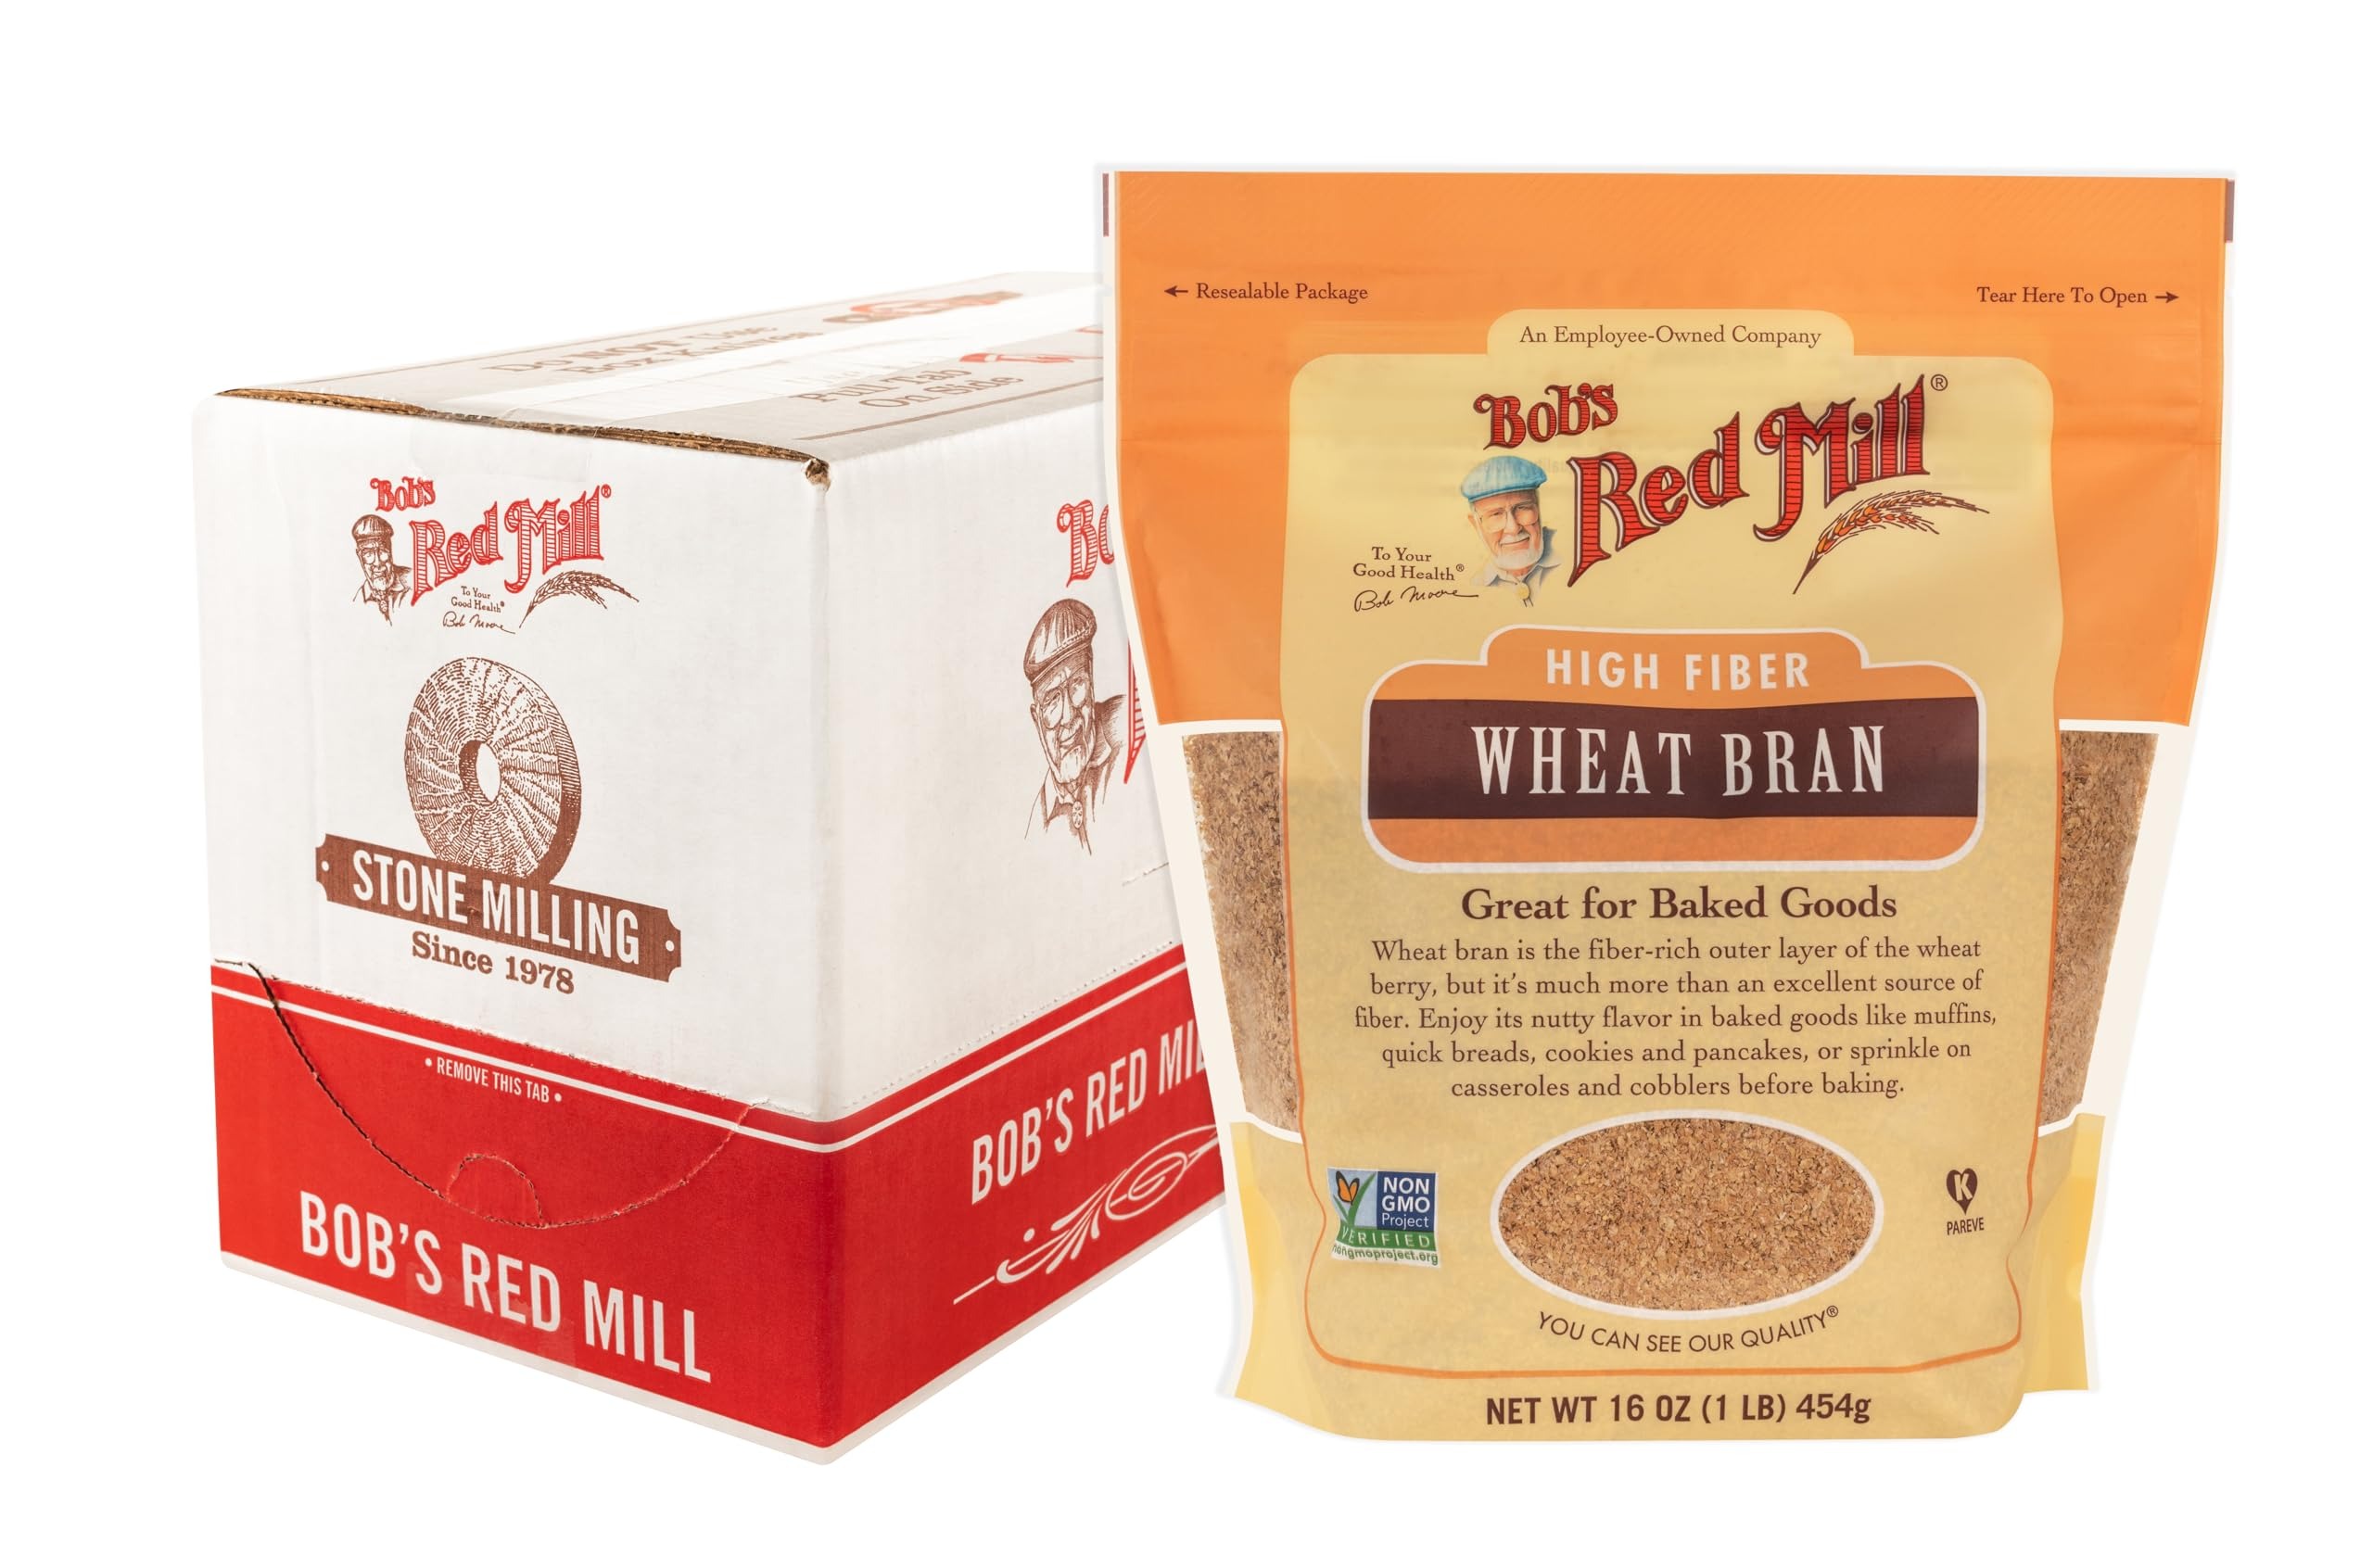
Item Name: Bob's Red Mill Wheat Bran, 16oz (Pack of 4) - Non GMO, Vegan, Kosher
Bullet Point 1: A good source of fiber, to keep you feeling full and satiated
Bullet Point 2: Wheat bran also acts as a prebiotic, which may promote healthy gut bacteria and slow digestion, thus guarding against constipation
Bullet Point 3: Add wheat bran before cooking to hot cereals, baked goods, casseroles and more
Bullet Point 4: Toast before sprinkling over hot cereal, yogurt or smoothies
Value: 1.0
Unit: Count

Price: 26.79